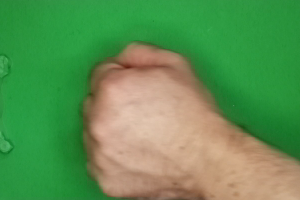
Label: rock